Don Dunstan

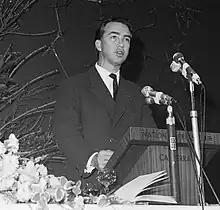
Dunstan addressing the National Press Club in 1970

Dunstan wasted no time in organising his new ministry. He served as his own Treasurer, and took several other portfolios for himself. Deputy Premier Des Corcoran took on most infrastructure portfolios: Marine and Harbours, and Public Works. Corcoran became the face of the Dunstan ministry in its relationship with the Labor caucus, with his ability to use his strong manner to settle disputes. Bert Shard became Health Minister, overseeing the construction and planning of new, major public hospitals: the Flinders Medical Centre and Modbury Hospital. Hugh Hudson took on the Education portfolio, an important role in a government that was determined to bring about profound change to the South Australian education system. Geoff Virgo, the new Transport Minister, was to deal with the Metropolitan Adelaide Transport Study (MATS) plans. Len King was made Attorney-General and Aboriginal Affairs Minister despite being a new member of parliament. Dunstan formed a strong circle of loyal ministers around him, in a style radically different from his predecessors.